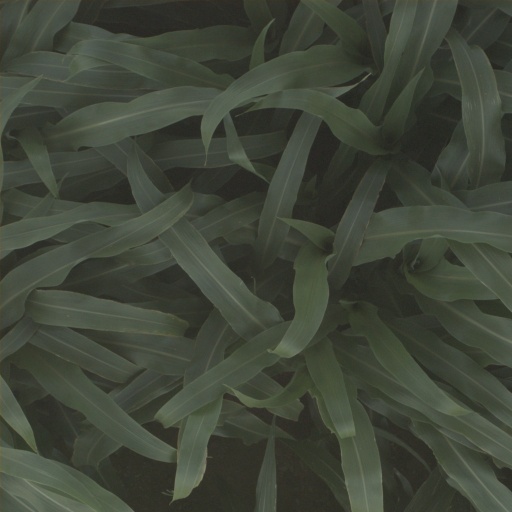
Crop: sorghum